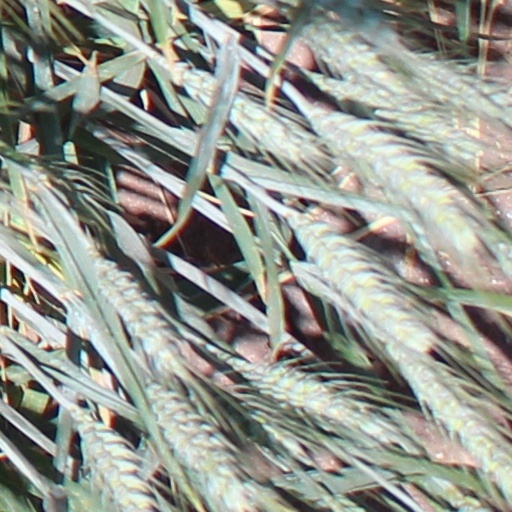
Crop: wheat